The Story of Philosophy

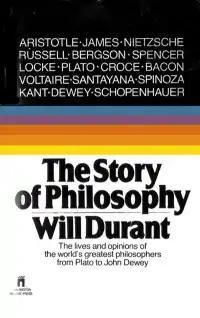
The Story of Philosophy by Will Durant

The Story of Philosophy: The Lives and Opinions of the Greater Philosophers is a 1926 book by Will Durant, in which he profiles several prominent Western philosophers and their ideas, beginning with Socrates and Plato and on through Friedrich Nietzsche. Durant attempts to show the interconnection of their ideas and how one philosopher's ideas informed the next.